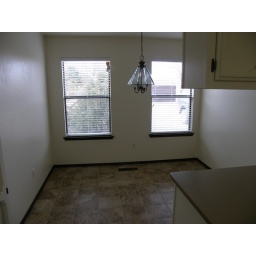
New house eating nook in kitchen